Patti Scialfa

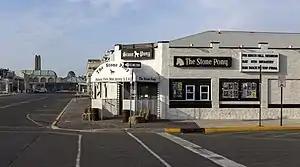
The Stone Pony, a live music club and bar in Asbury Park, New Jersey, where Scialfa first met Bruce Springsteen in the early 1980s

Scialfa first met Bruce Springsteen in the early 1980s at The Stone Pony, a music venue and bar in Asbury Park, New Jersey, where Springsteen and his band regularly played. In 1984, Scialfa postponed recording her solo record to join Springsteen's Born in the U.S.A. Tour. After the tour, Scialfa started a short-term relationship with actor Tom Cruise.